Georg Wolfgang Wedel

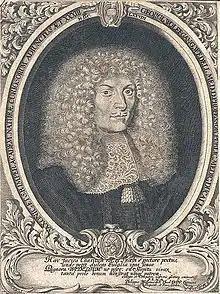

Georg Wolfgang Wedel (12 November 1645 – 6 September 1721) was a German professor of surgery, botany, theoretical and practical medicine, and chemistry.